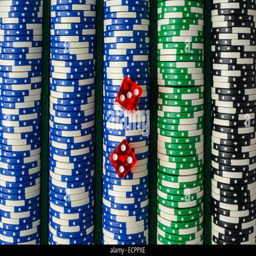
dice on a stack of poker chips